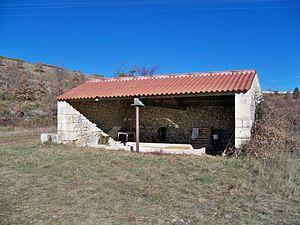
Lavoir de la Combe du Pommier, à Revest du Bion (04)
La montagne de Lure est une montagne des Préalpes de Haute-Provence, située dans le département des Alpes-de-Haute-Provence. Elle appartient à la même formation géologique que le plateau d'Albion, qu'elle jouxte, et le mont Ventoux. Cette chaîne s'allonge sur 42 kilomètres de long, culmine au signal de Lure et présente un relief très contrasté entre l'adret calcaire, coupé de combes et de vallons, et l'ubac marneux, où s'accumulent monts et ravins.